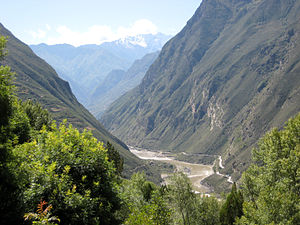
Dadu He
Fra Dadus øvre løb
Dadu He er en biflod til Minjiang. Den løber gennem dele af provinsen Sichuan i Folkerepublikken Kina. Floden er kendt fordi den krydses af Luding-broen, som i moderne kinesisk historieskrivning beskrives som et viktigt åsted for et slag mellem kommunistiske og nationalistiske styrker under Den lange march. Floden er 1.155 km lang, og har et afvandingsområde på 92.000 km².